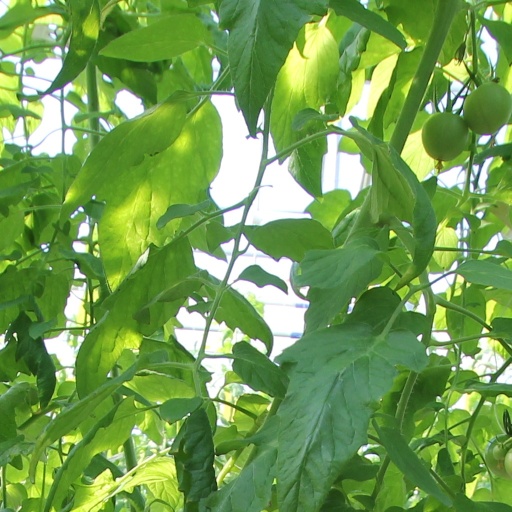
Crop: tomato